Gábor Kornél Tolnai

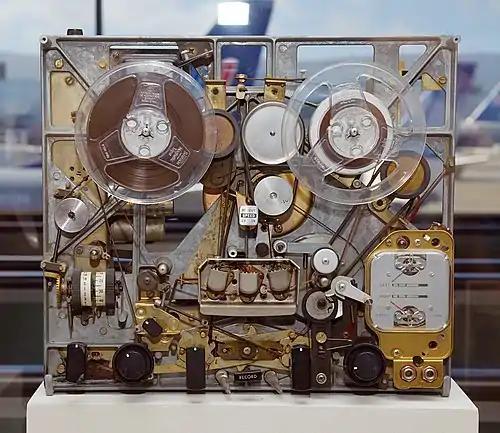
Internals of an Ampex tape recorder from 1965. Courtesy of Bill Wray.

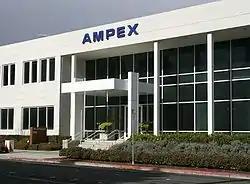
Ampex Corporation HQ, the American electronic company, is based in Redwood City, California, United States.

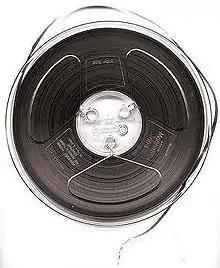
Reel of magnetic tape as used in the mid-1960s. The picture shows 7-inch reel of 1⁄4-inch-wide (6.4 mm) recording tape, typical of non-professional use in the 1950s–1970s. Studios generally used 10 1⁄2 inch reels on PET film backings.

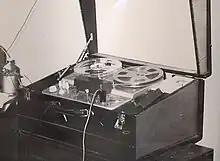
A typical home "portable" reel-to-reel tape recorder, this one made by Sonora. It could play stereo quarter-track tapes, but record only in one quarter-track mono. Home equipment with missing features were fairly common in the 1950s and 1960s.

Home audio essentially, refers to any audio electronics intended for home use, such as home stereos and surround sound receivers, which are becoming the most popular piece of home audio equipment.